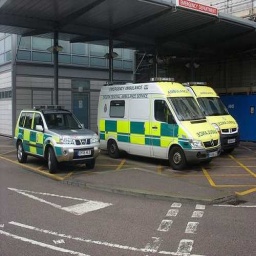
Label: ambulance